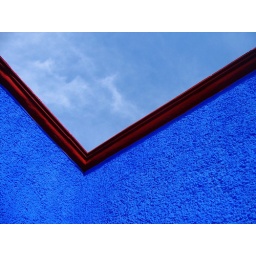
A corner set agains the sky found at the upper floor of Plaza Bonita in Cancun.